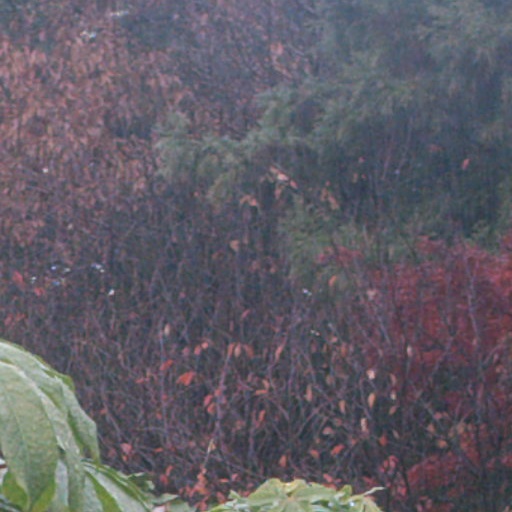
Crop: cassava